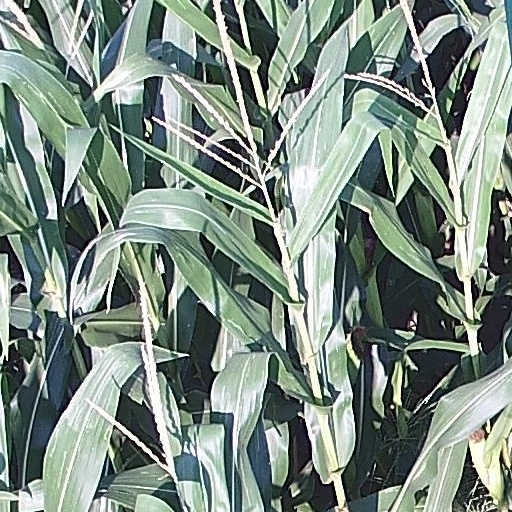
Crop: maize; corn